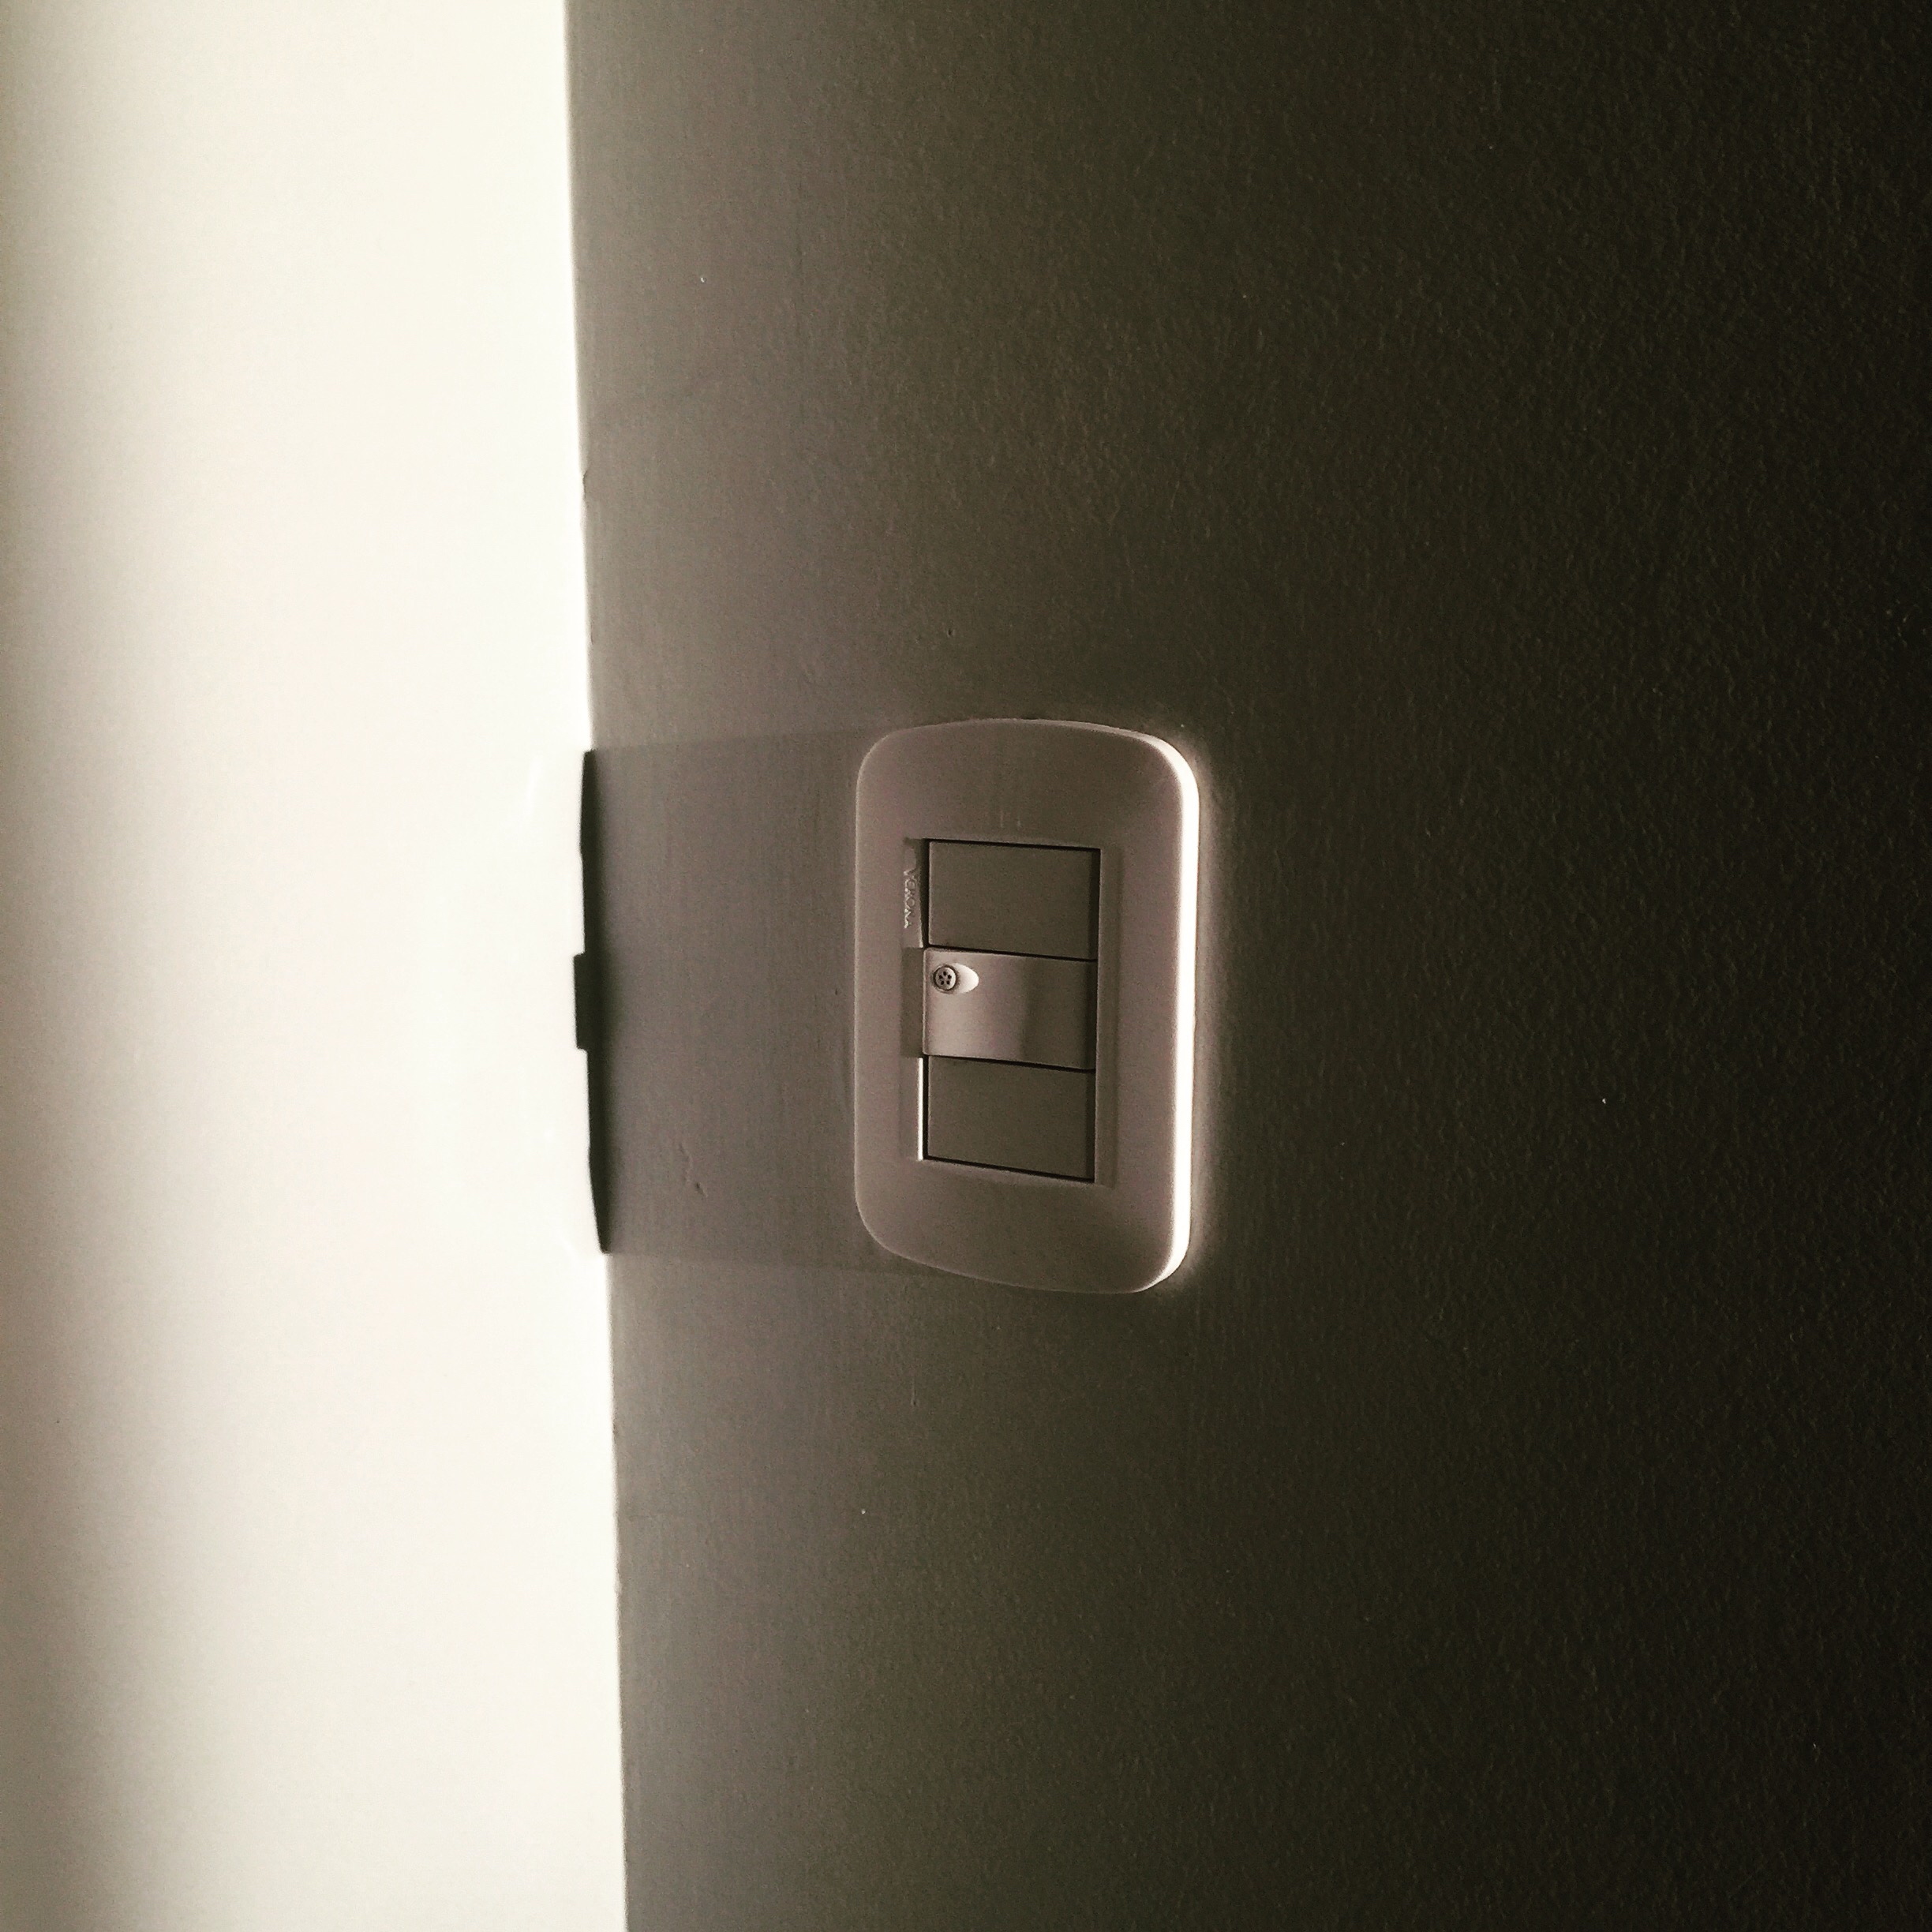
iphone, light, technology, white, gadget, black, lighting, electronics, instagram, argentina, iphoneography, project365, squareformat, rodrigoparedes, buenosaires, ar, 160378, 160378com, www160378com, iphone6plus, 265